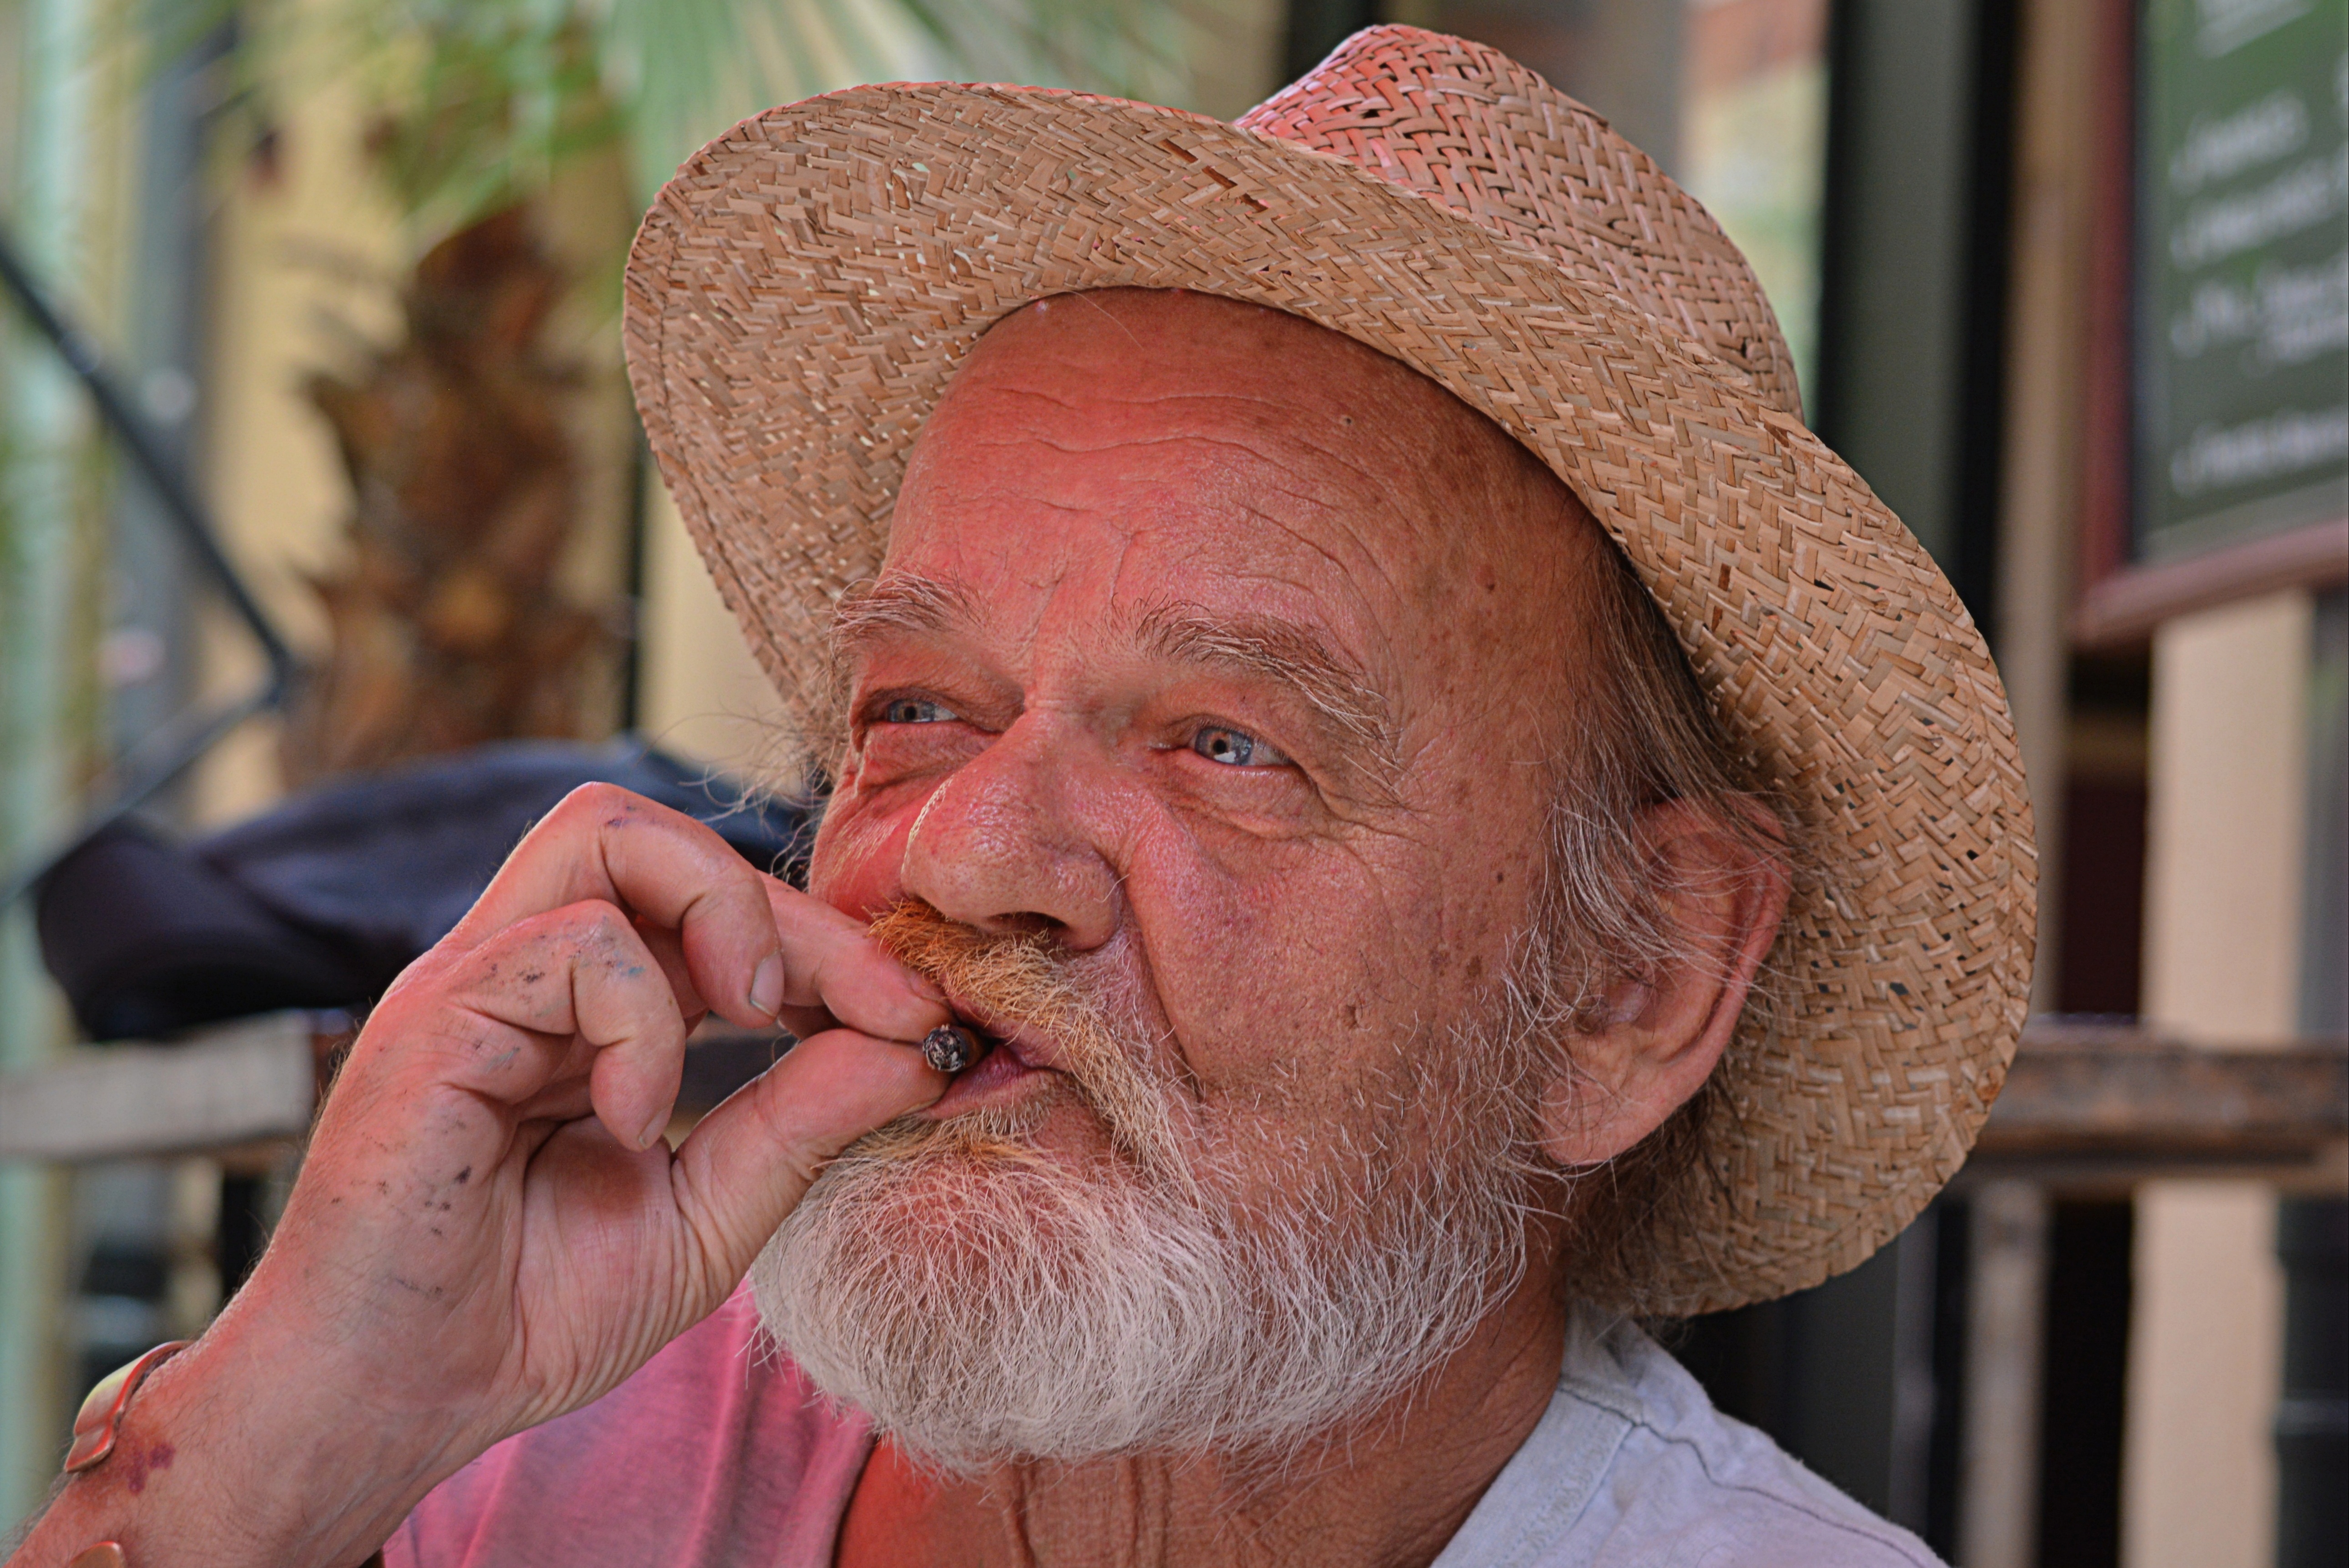
man, person, people, hair, smoking, male, portrait, hat, beard, old man, senior citizen, face, temple, head, cigar, grandparent, facial hair